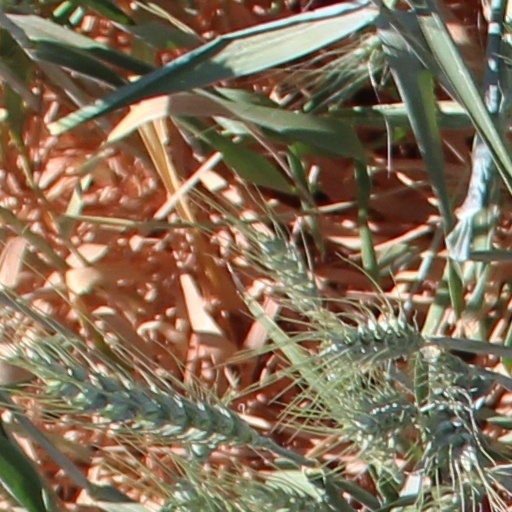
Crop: wheat